Gatorade

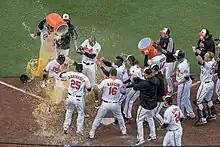
Gatorade shower

Gatorade is the official sports drink of the NFL, MLB, NBA, WNBA, USA Basketball, NHL, Association of Volleyball Professionals, Indian Super League, High School Sports Teams, NASCAR, and other professional and collegiate athletic organizations, providing supplies of the drinks to sponsored teams in some cases. Distribution was extended to include the U.K. in 2008, coinciding with an agreement designating Gatorade as the official sports drink of Chelsea F.C. (for outside of the U.S. and Canada) Gatorade's 1991 "Be Like Mike" ads featured Michael Jordan of the Chicago Bulls, a North American basketball team which had just won its first National Basketball Association championship at the time. The ads began airing in August 1991 and "Be Like Mike" became a household phrase in the United States. In 2015, new versions of the ads were produced to commemorate the brand's 50th anniversary.